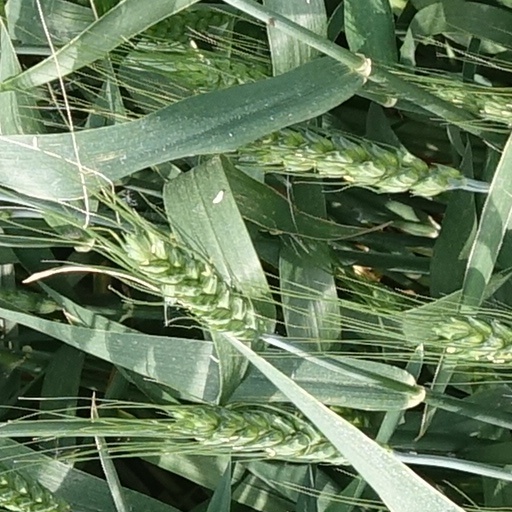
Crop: wheat